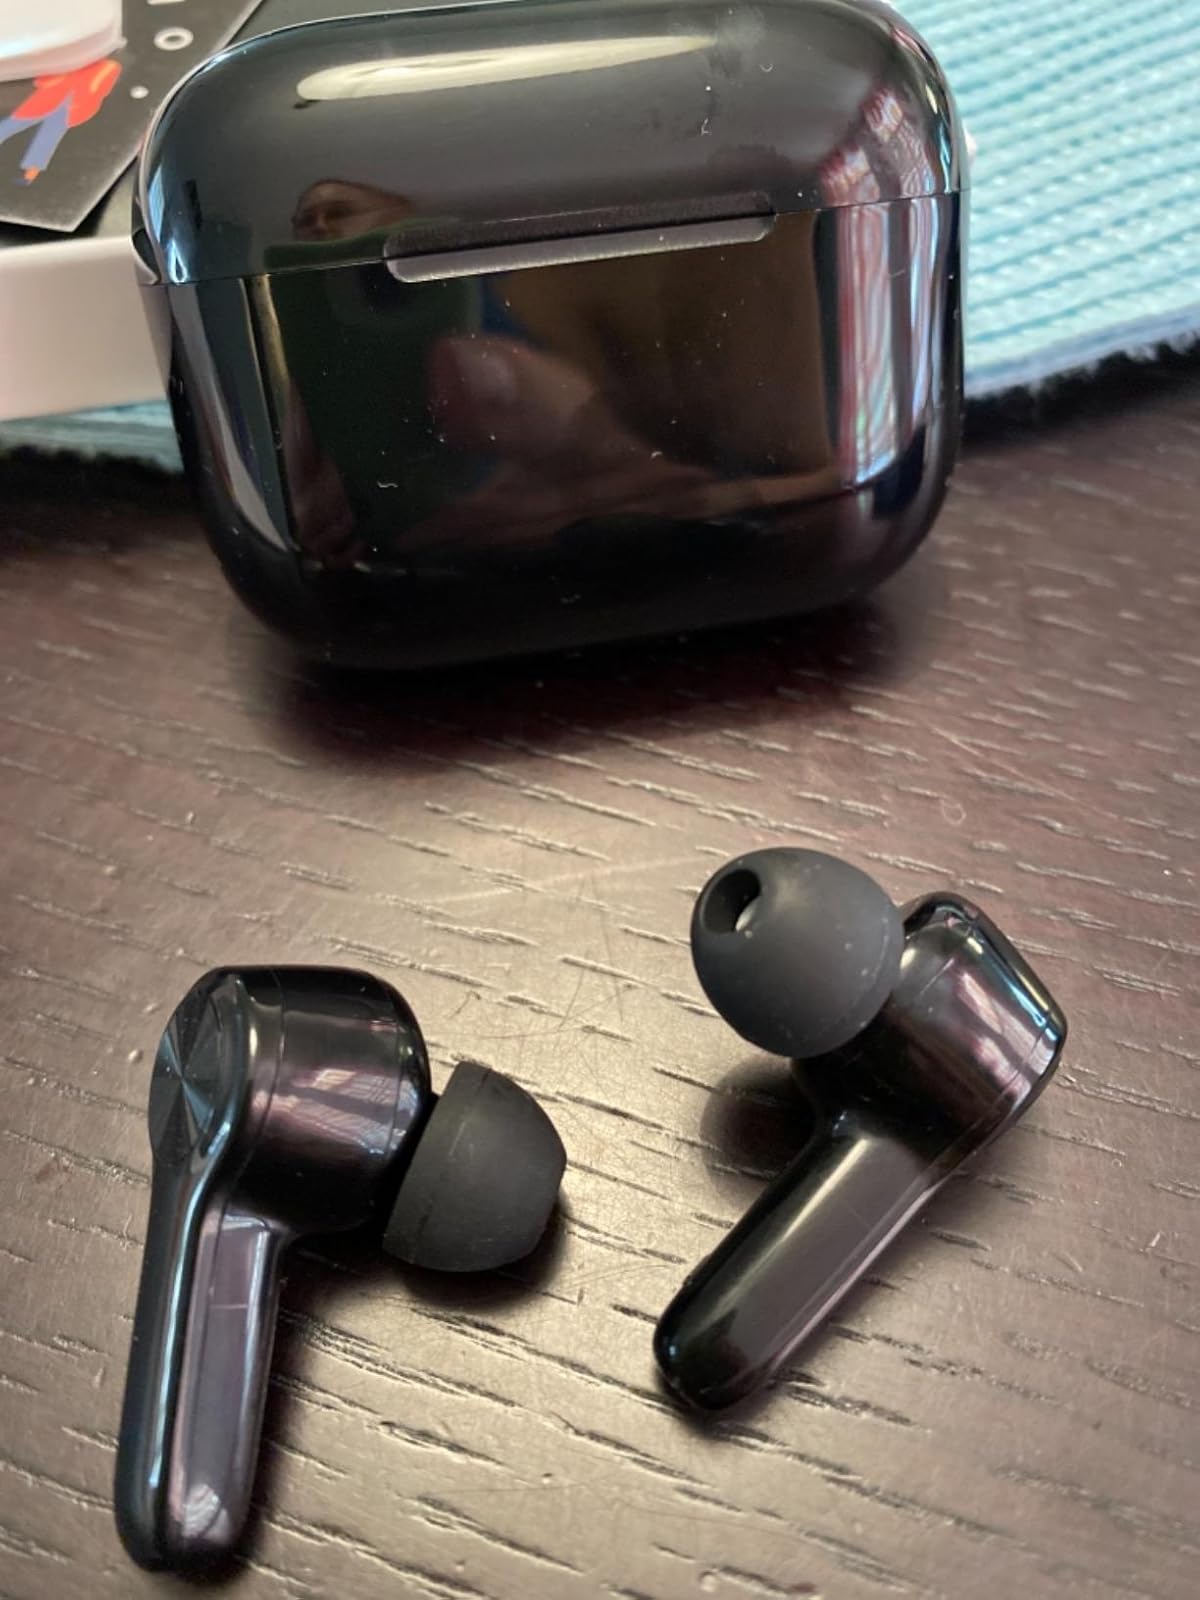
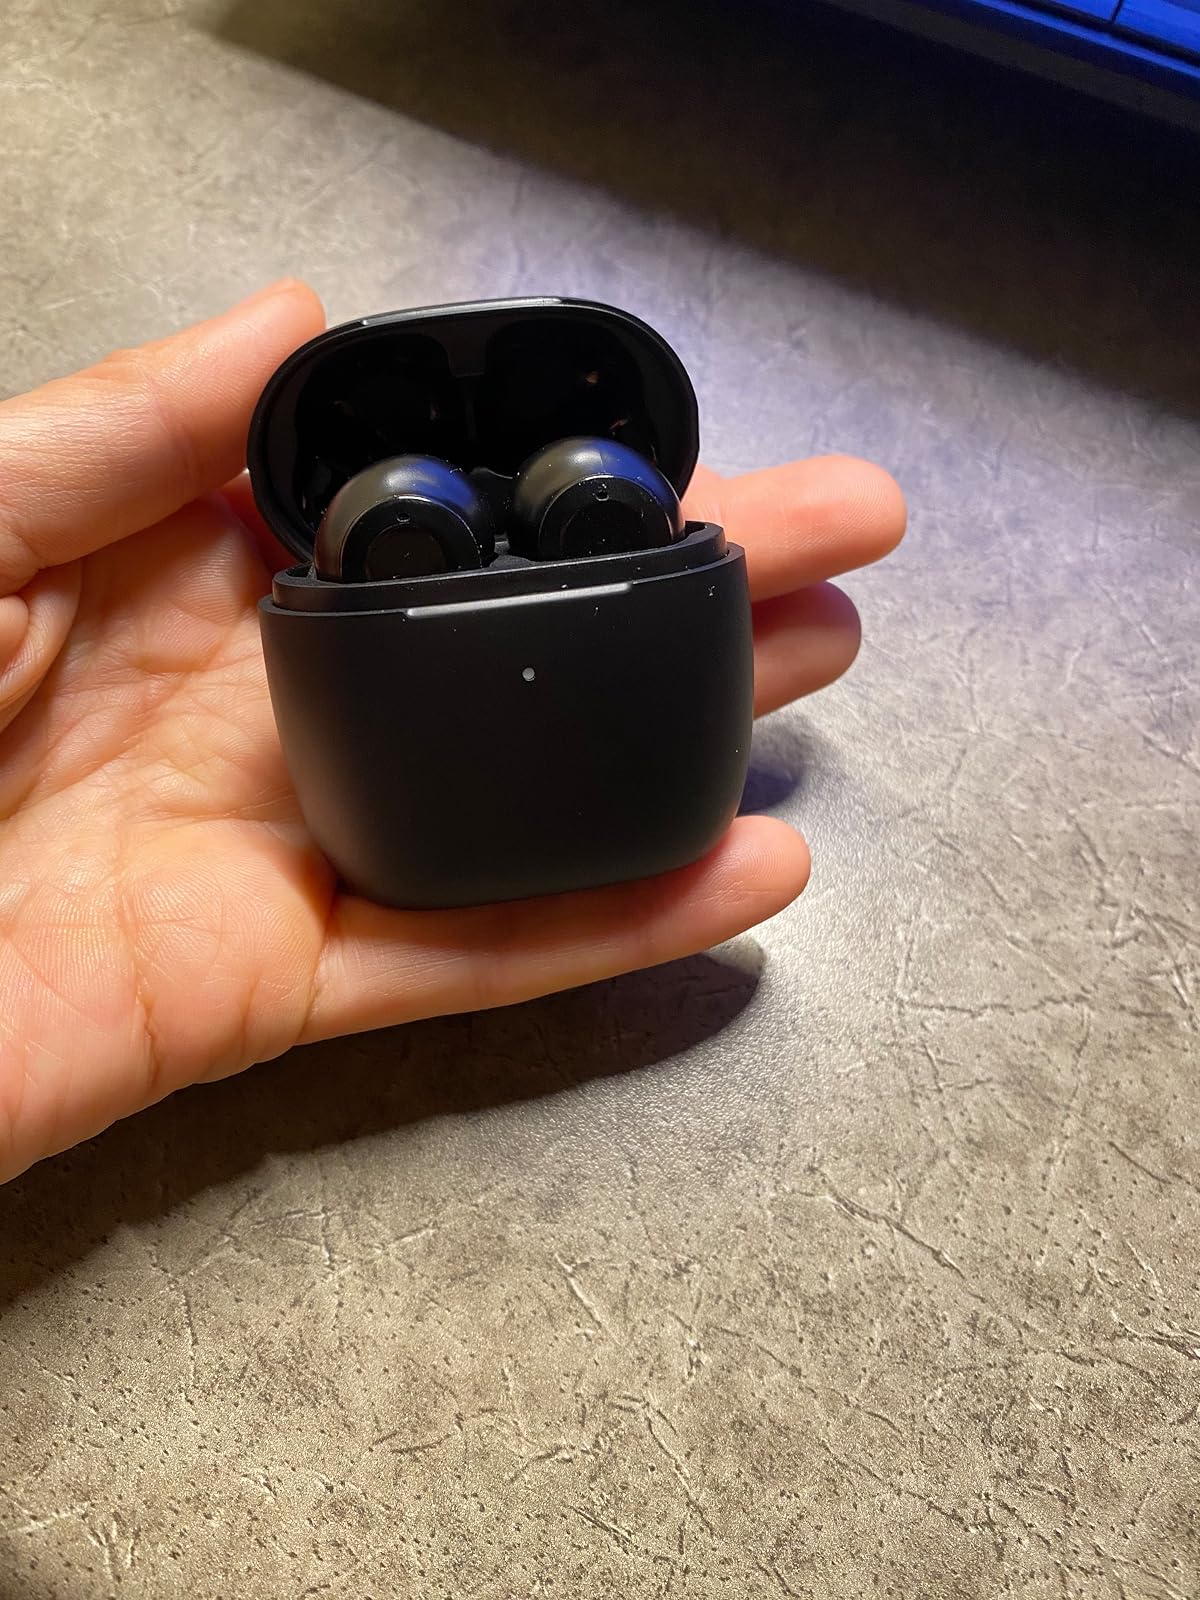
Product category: earbuds
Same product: no